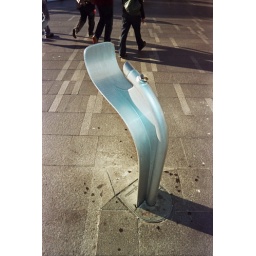
the water rand down it and into a drain in the ground